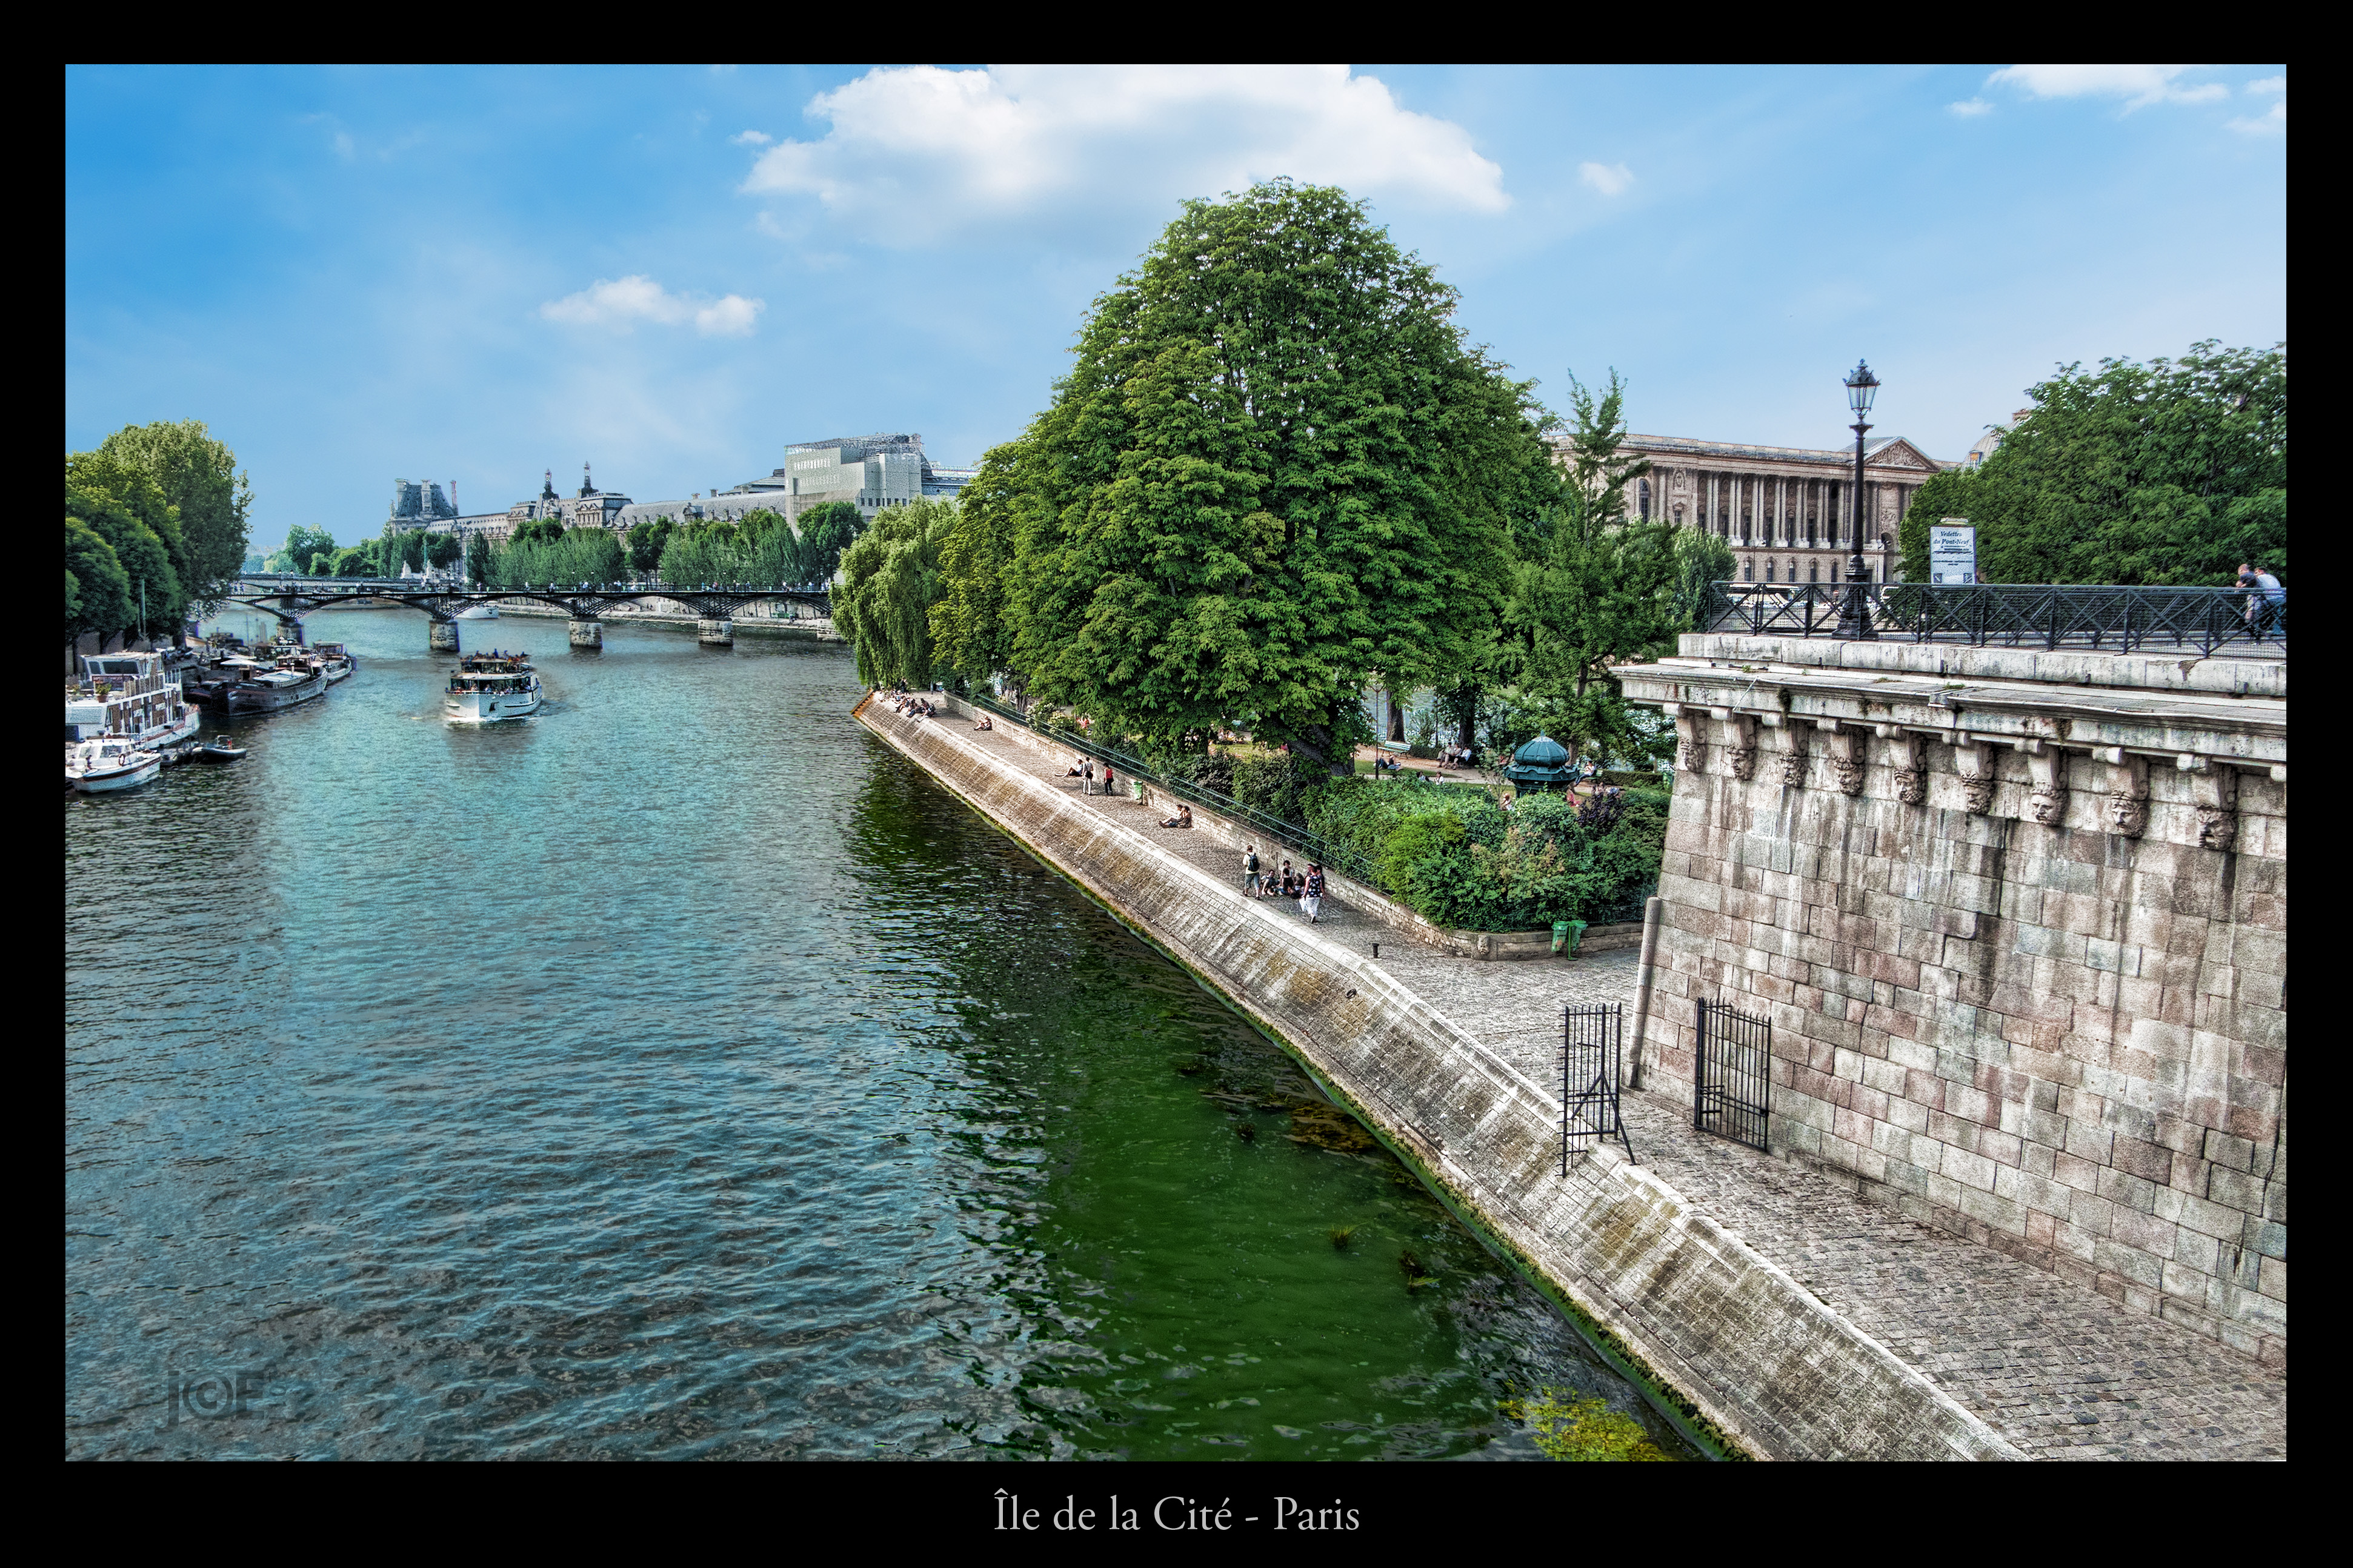
bridge, town, paris, river, canal, reservoir, tourism, waterway, body of water, estate, ile, cit, tours